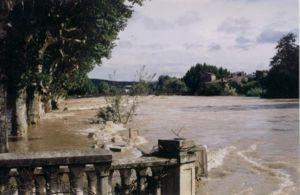
Le Vidourle hors de son lit. (Txo, txodom.free.fr)
Quissac est une commune française située dans le département du Gard, en région Occitanie.